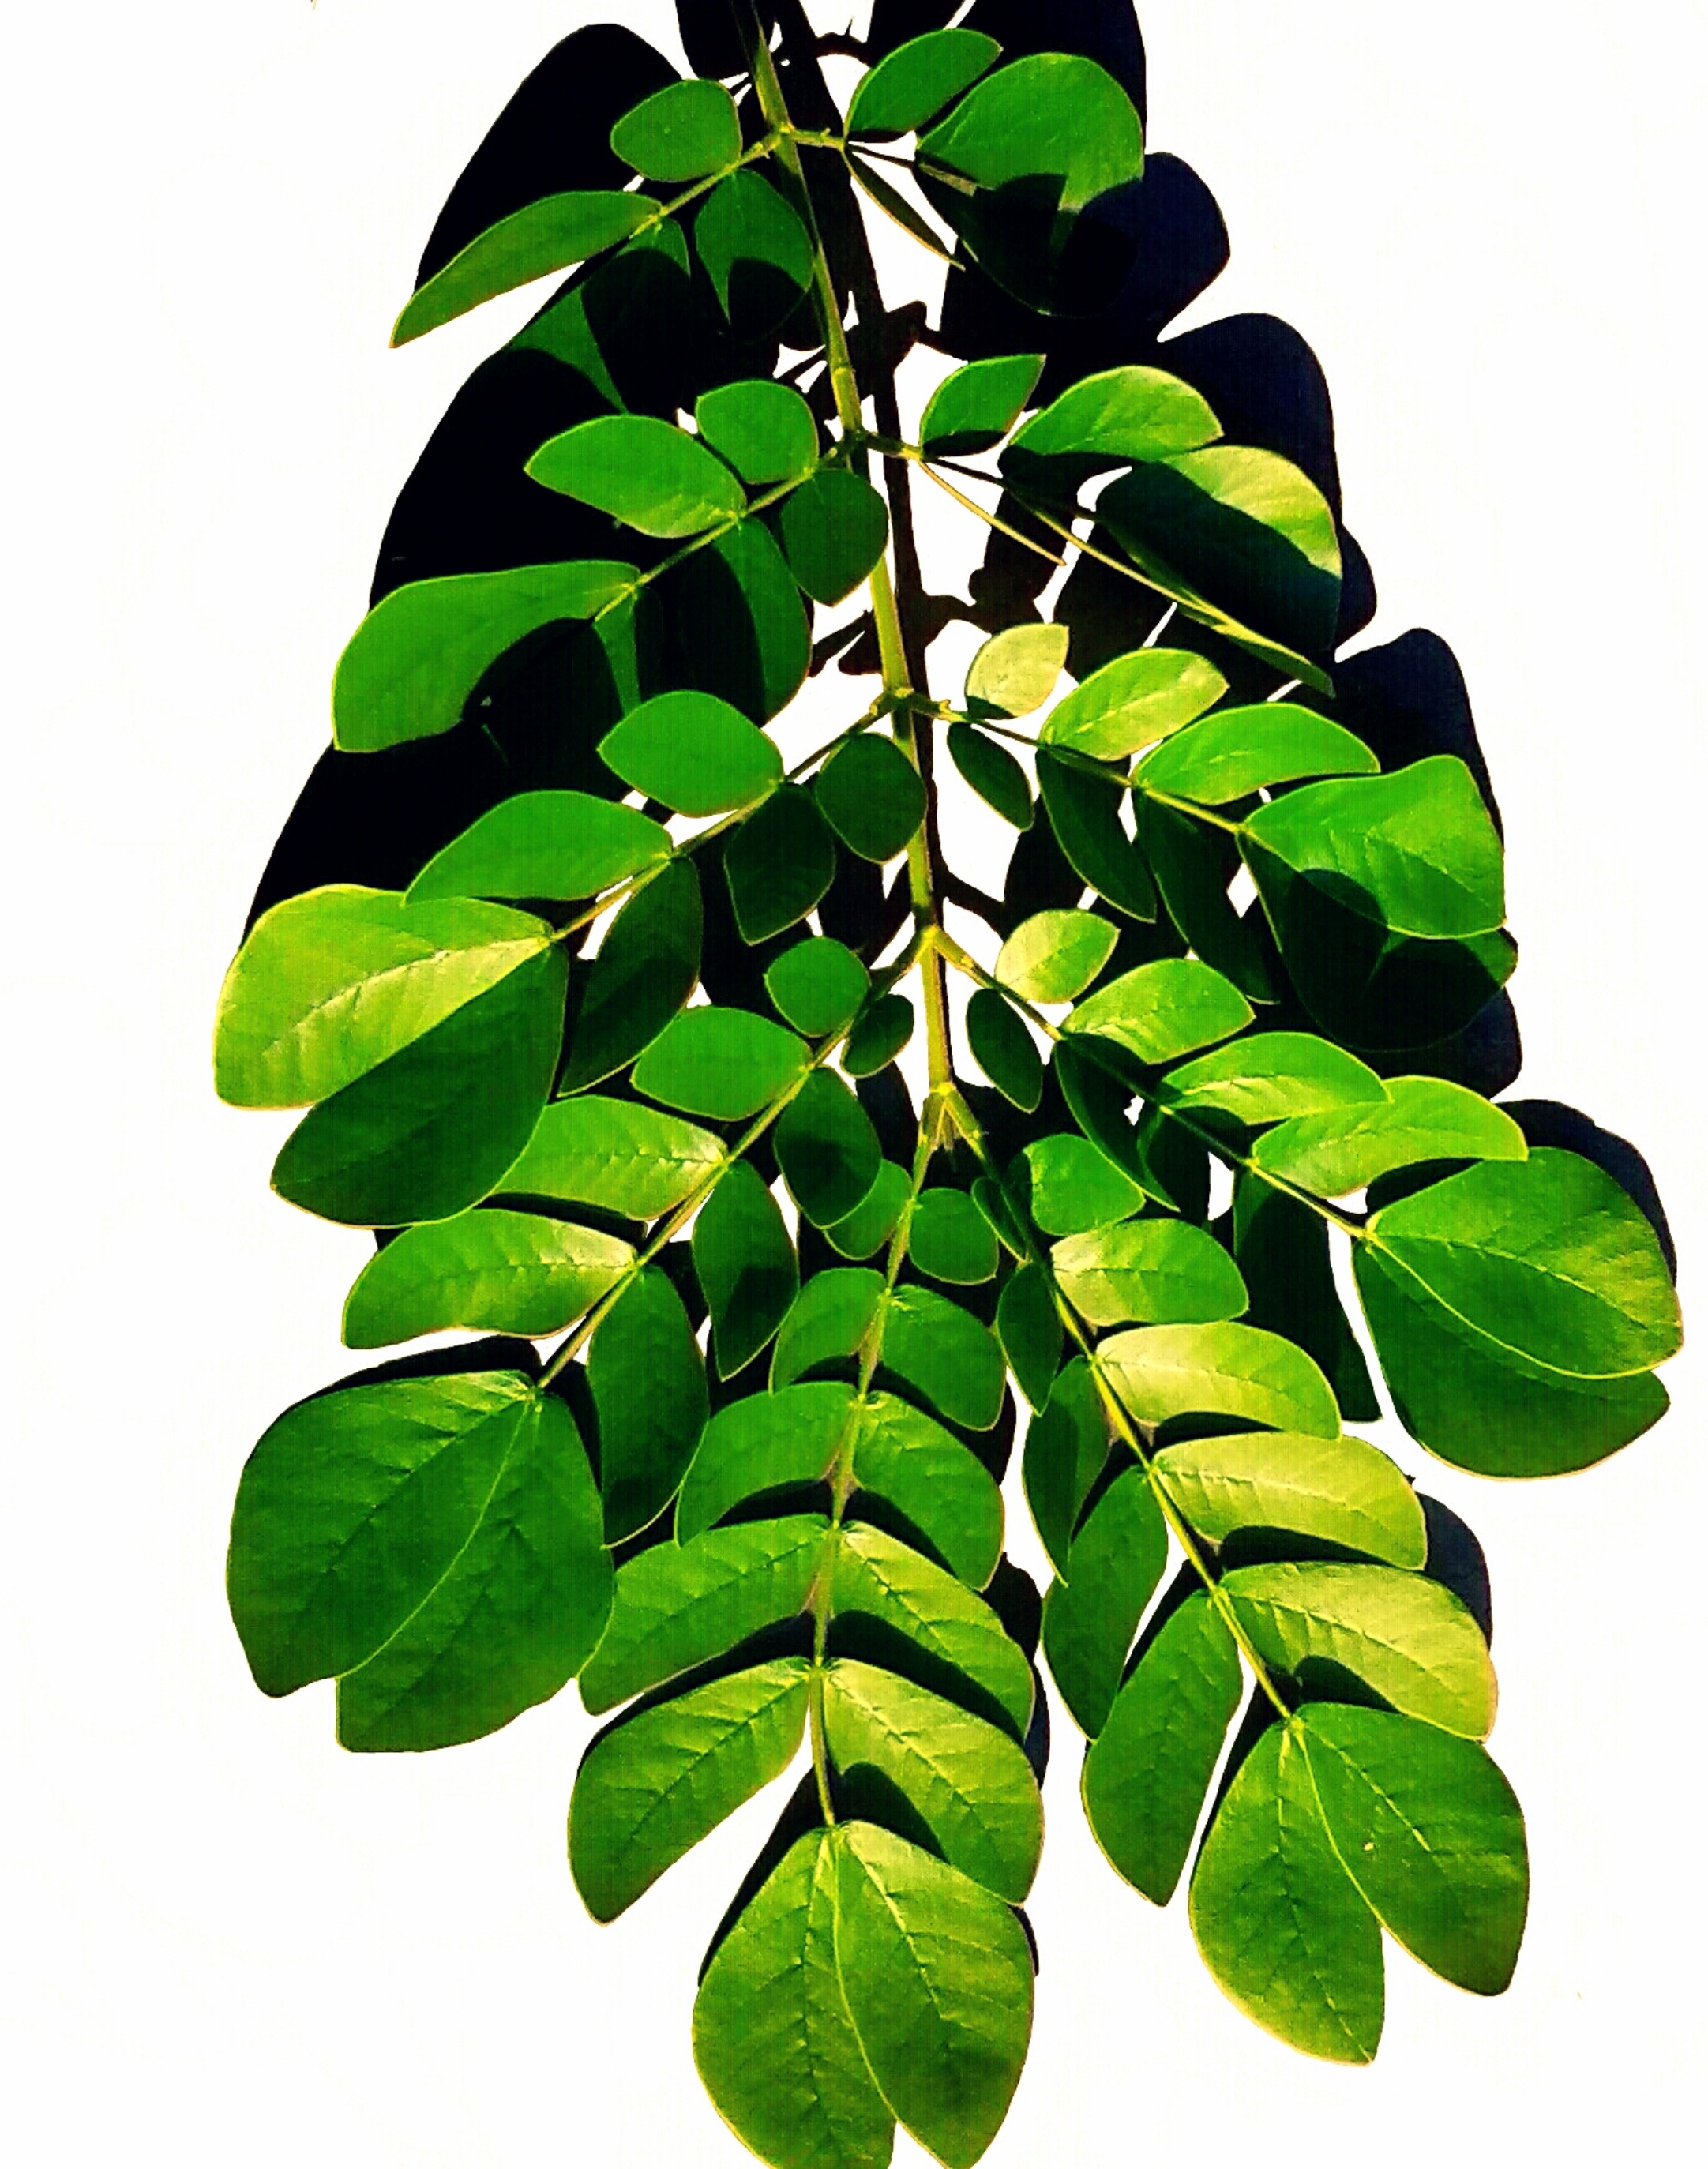
tree, nature, branch, plant, leaf, flower, environment, foliage, green, herb, produce, natural, botany, agriculture, botanical, outdoors, vegetation, shrub, horticulture, organic, flowering plant, woody plant, land plant